Muchosa

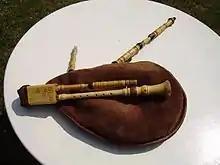

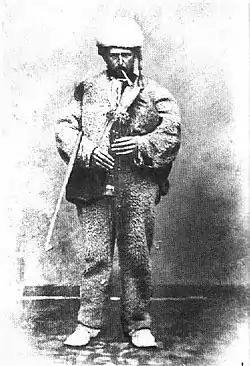
Alphonse Gheux, Wallonian piper

The muchosa is a type of bagpipe dating back to the late 13th century in Hainaut, Belgium and northern France, where it is known as the pipasso.